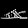
Label: Sandal